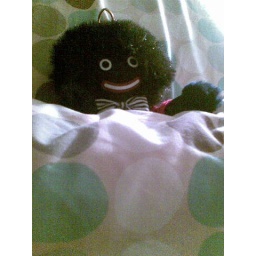
Came home from work early and found this guy in my bed